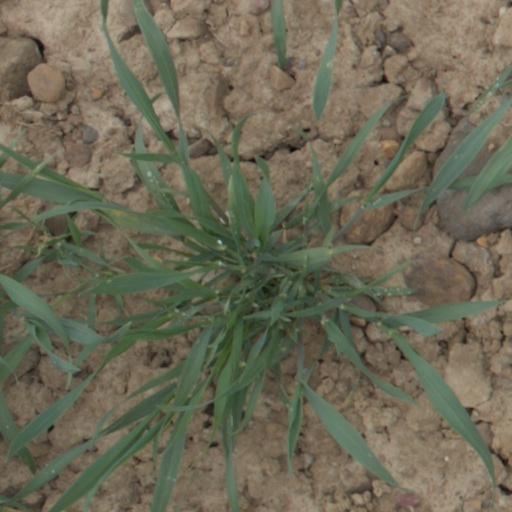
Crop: wheat